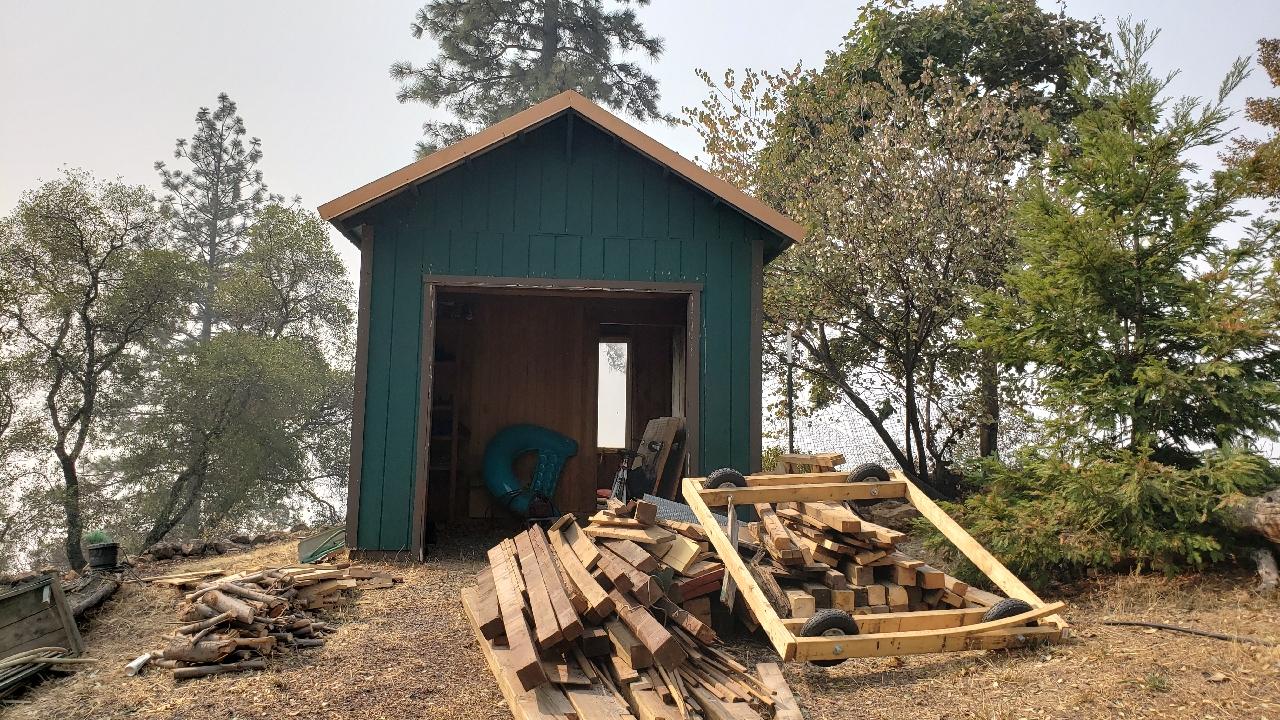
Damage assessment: no_damage